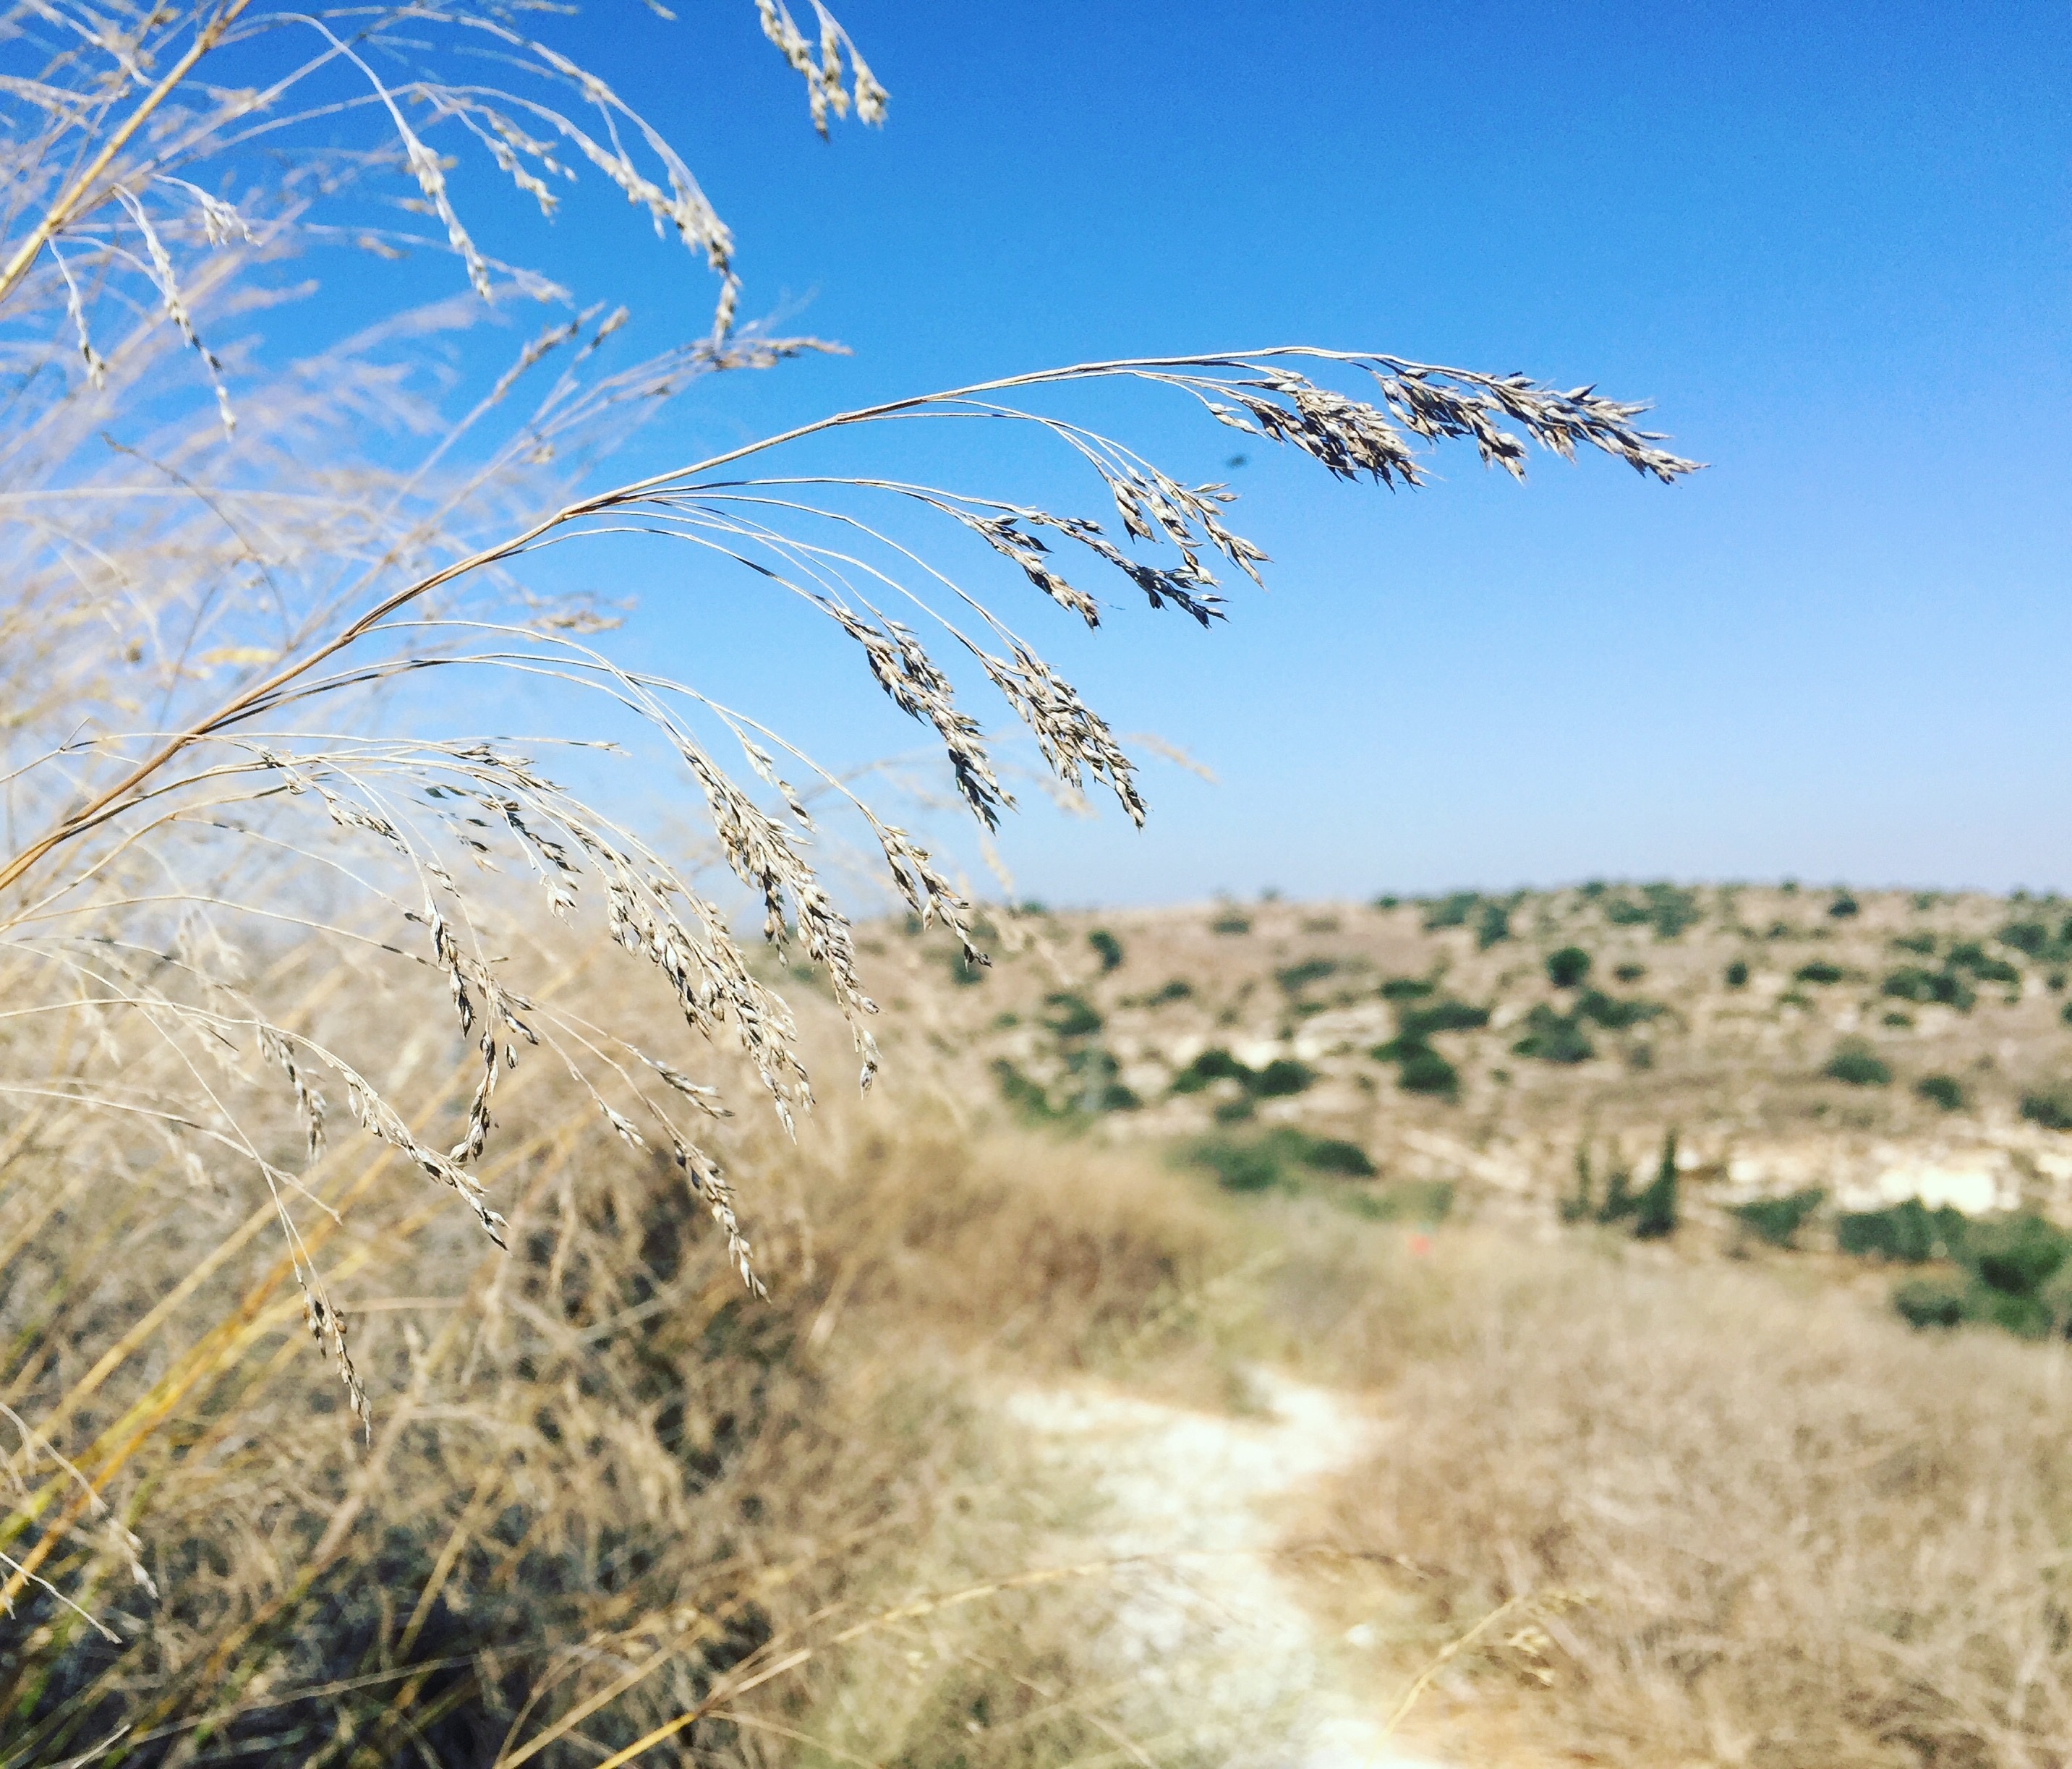
landscape, tree, grass, plant, field, meadow, prairie, sunlight, flower, wind, frost, grassland, habitat, ecosystem, steppe, natural environment, grass family